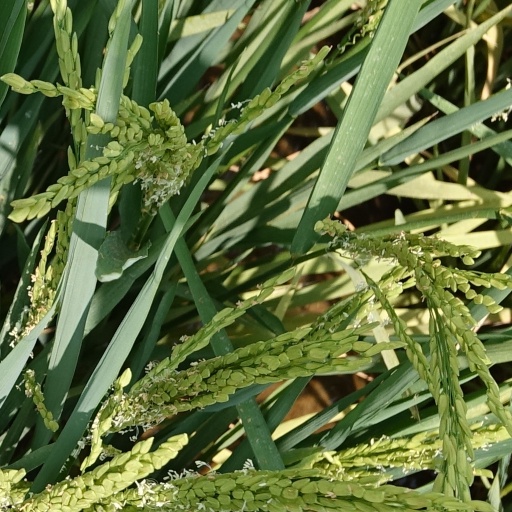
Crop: rice